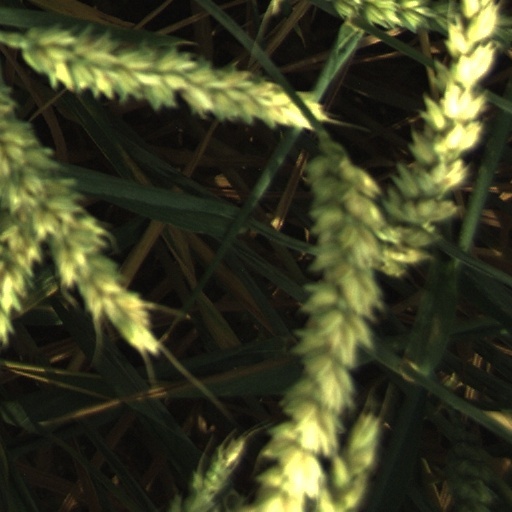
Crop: wheat